Five Vows

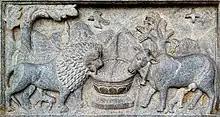
Sculpture depicting the Jain concept of "ahimsa" (non-injury)

The Five Vows of Jainism include the "mahāvratas" (major vows) and "aṇuvratas" (minor vows).